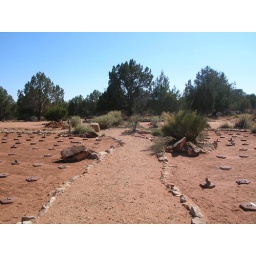
Angels Overlook under a beautiful blue sky